Joseph Favre

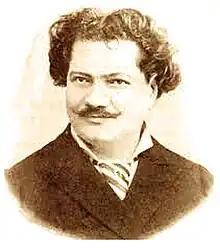

Joseph Favre (17 February 1849 – 17 February 1903) was a Swiss chef who worked in Switzerland, France, Germany, and England. Although he initially only received primary education because of his humble origins, as an adult he attended science and nutrition classes at the University of Geneva, and eventually published his four-volume , an encyclopedia of culinary science, in 1895.